3D body scanning

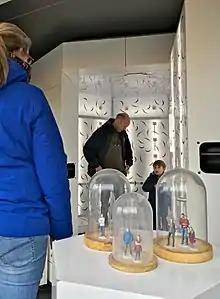
Fantasitron 3D photo booth at Madurodam

3D body scanning is an application of various technologies such as structured-light 3D scanner, 3D depth sensing, stereoscopic vision and others for ergonomic and anthropometric investigation of the human form as a point-cloud. The technology and practice within research has found 3D body scanning measurement extraction methodologies to be comparable to traditional anthropometric measurement techniques.